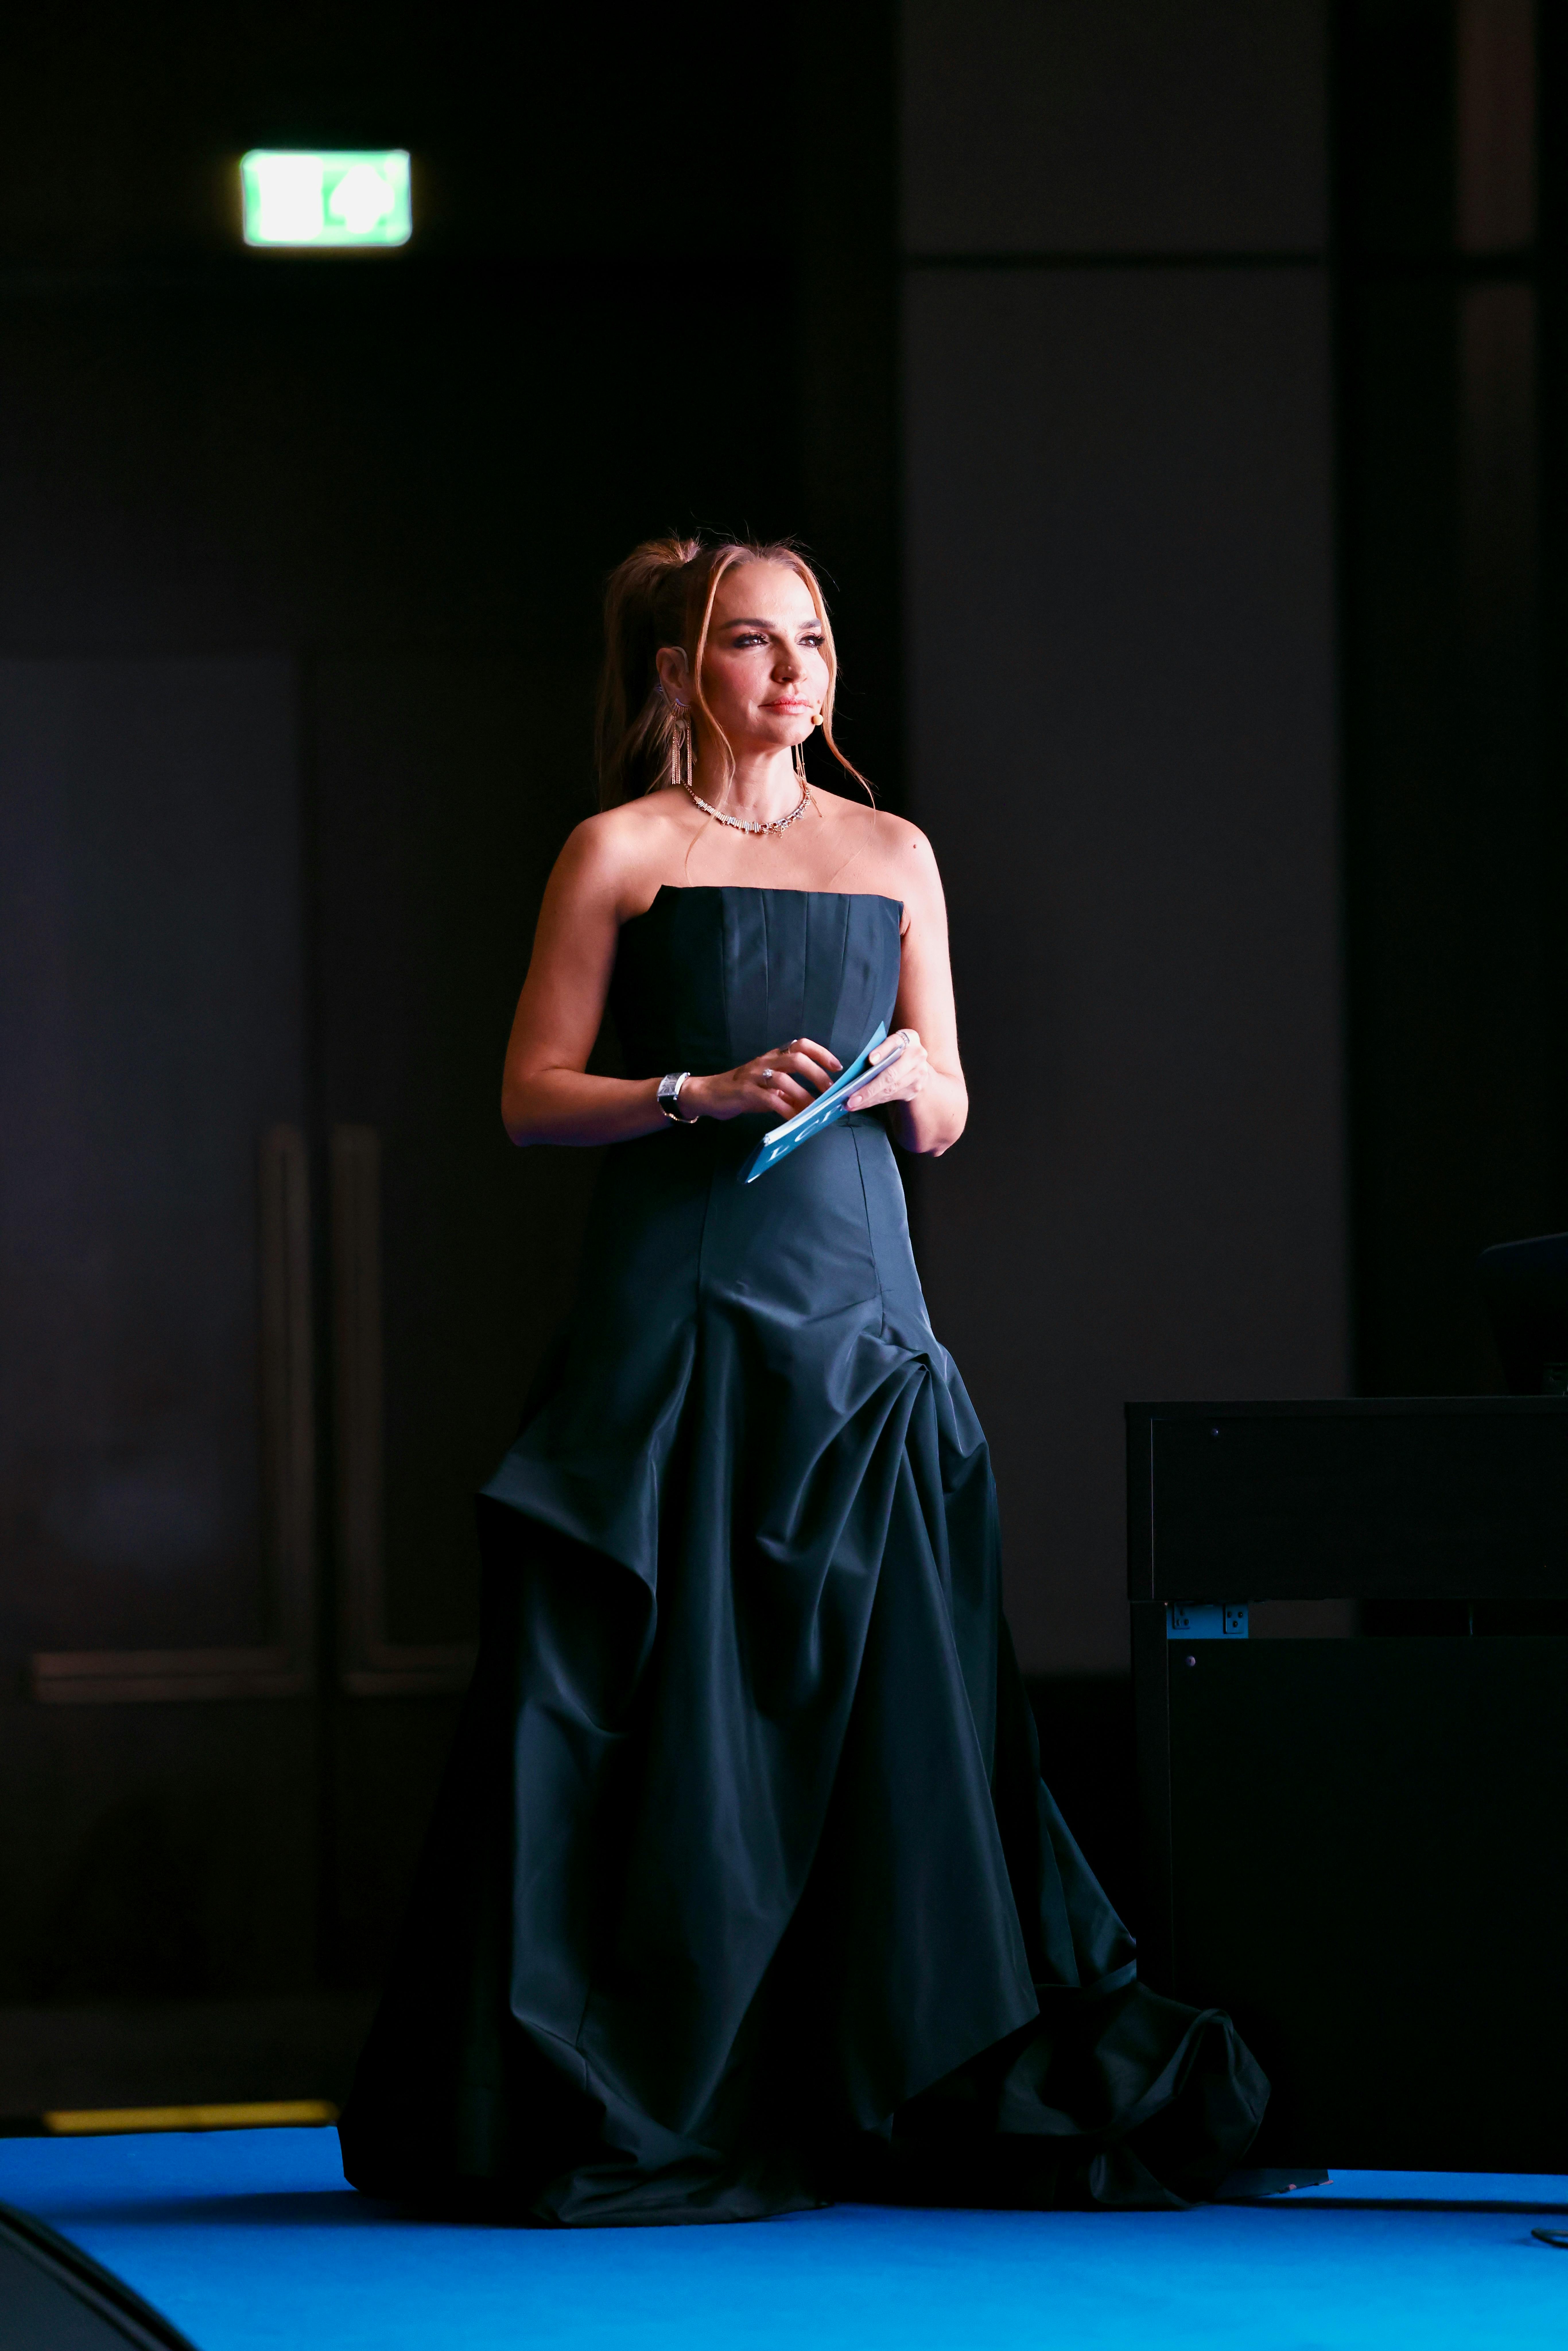
woman, dress, flash photography, waist, One piece garment, gown, fashion design, entertainment, bridal party dress, performing arts, Strapless dress, formal wear, fashion model, electric blue, event, long hair, flooring, haute couture, day dress, cocktail dress, runway, automotive design, performance art, fashion show, competition, art, jewellery, public event, performance, abdomen, photo shoot, high heels